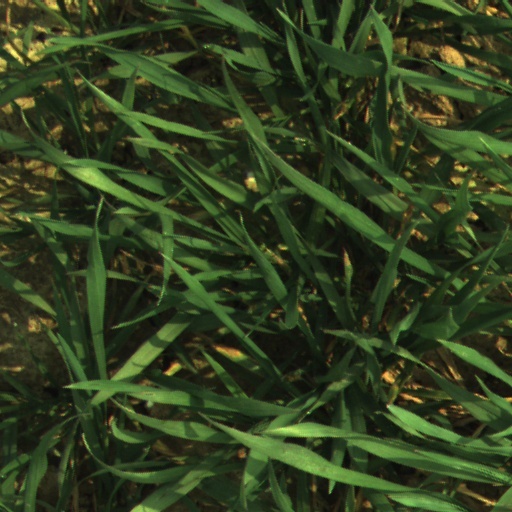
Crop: wheat